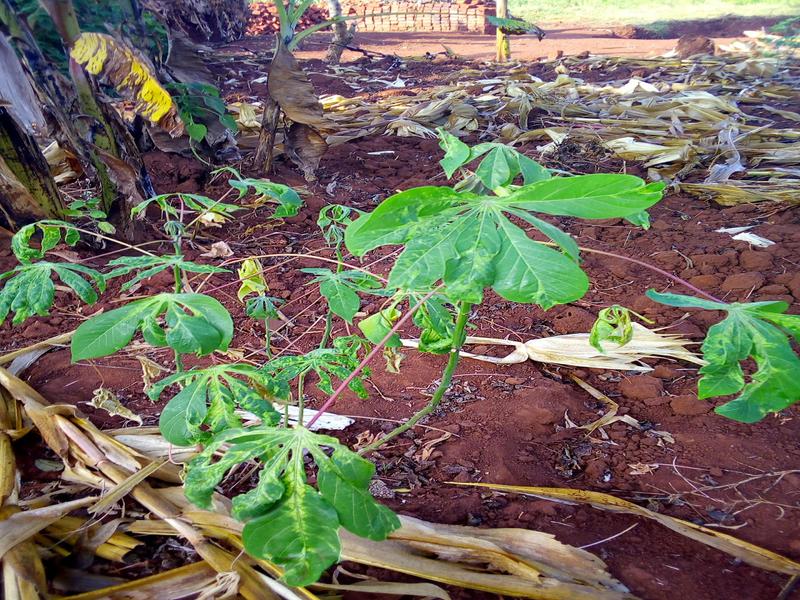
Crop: cassava
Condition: mosaic_disease